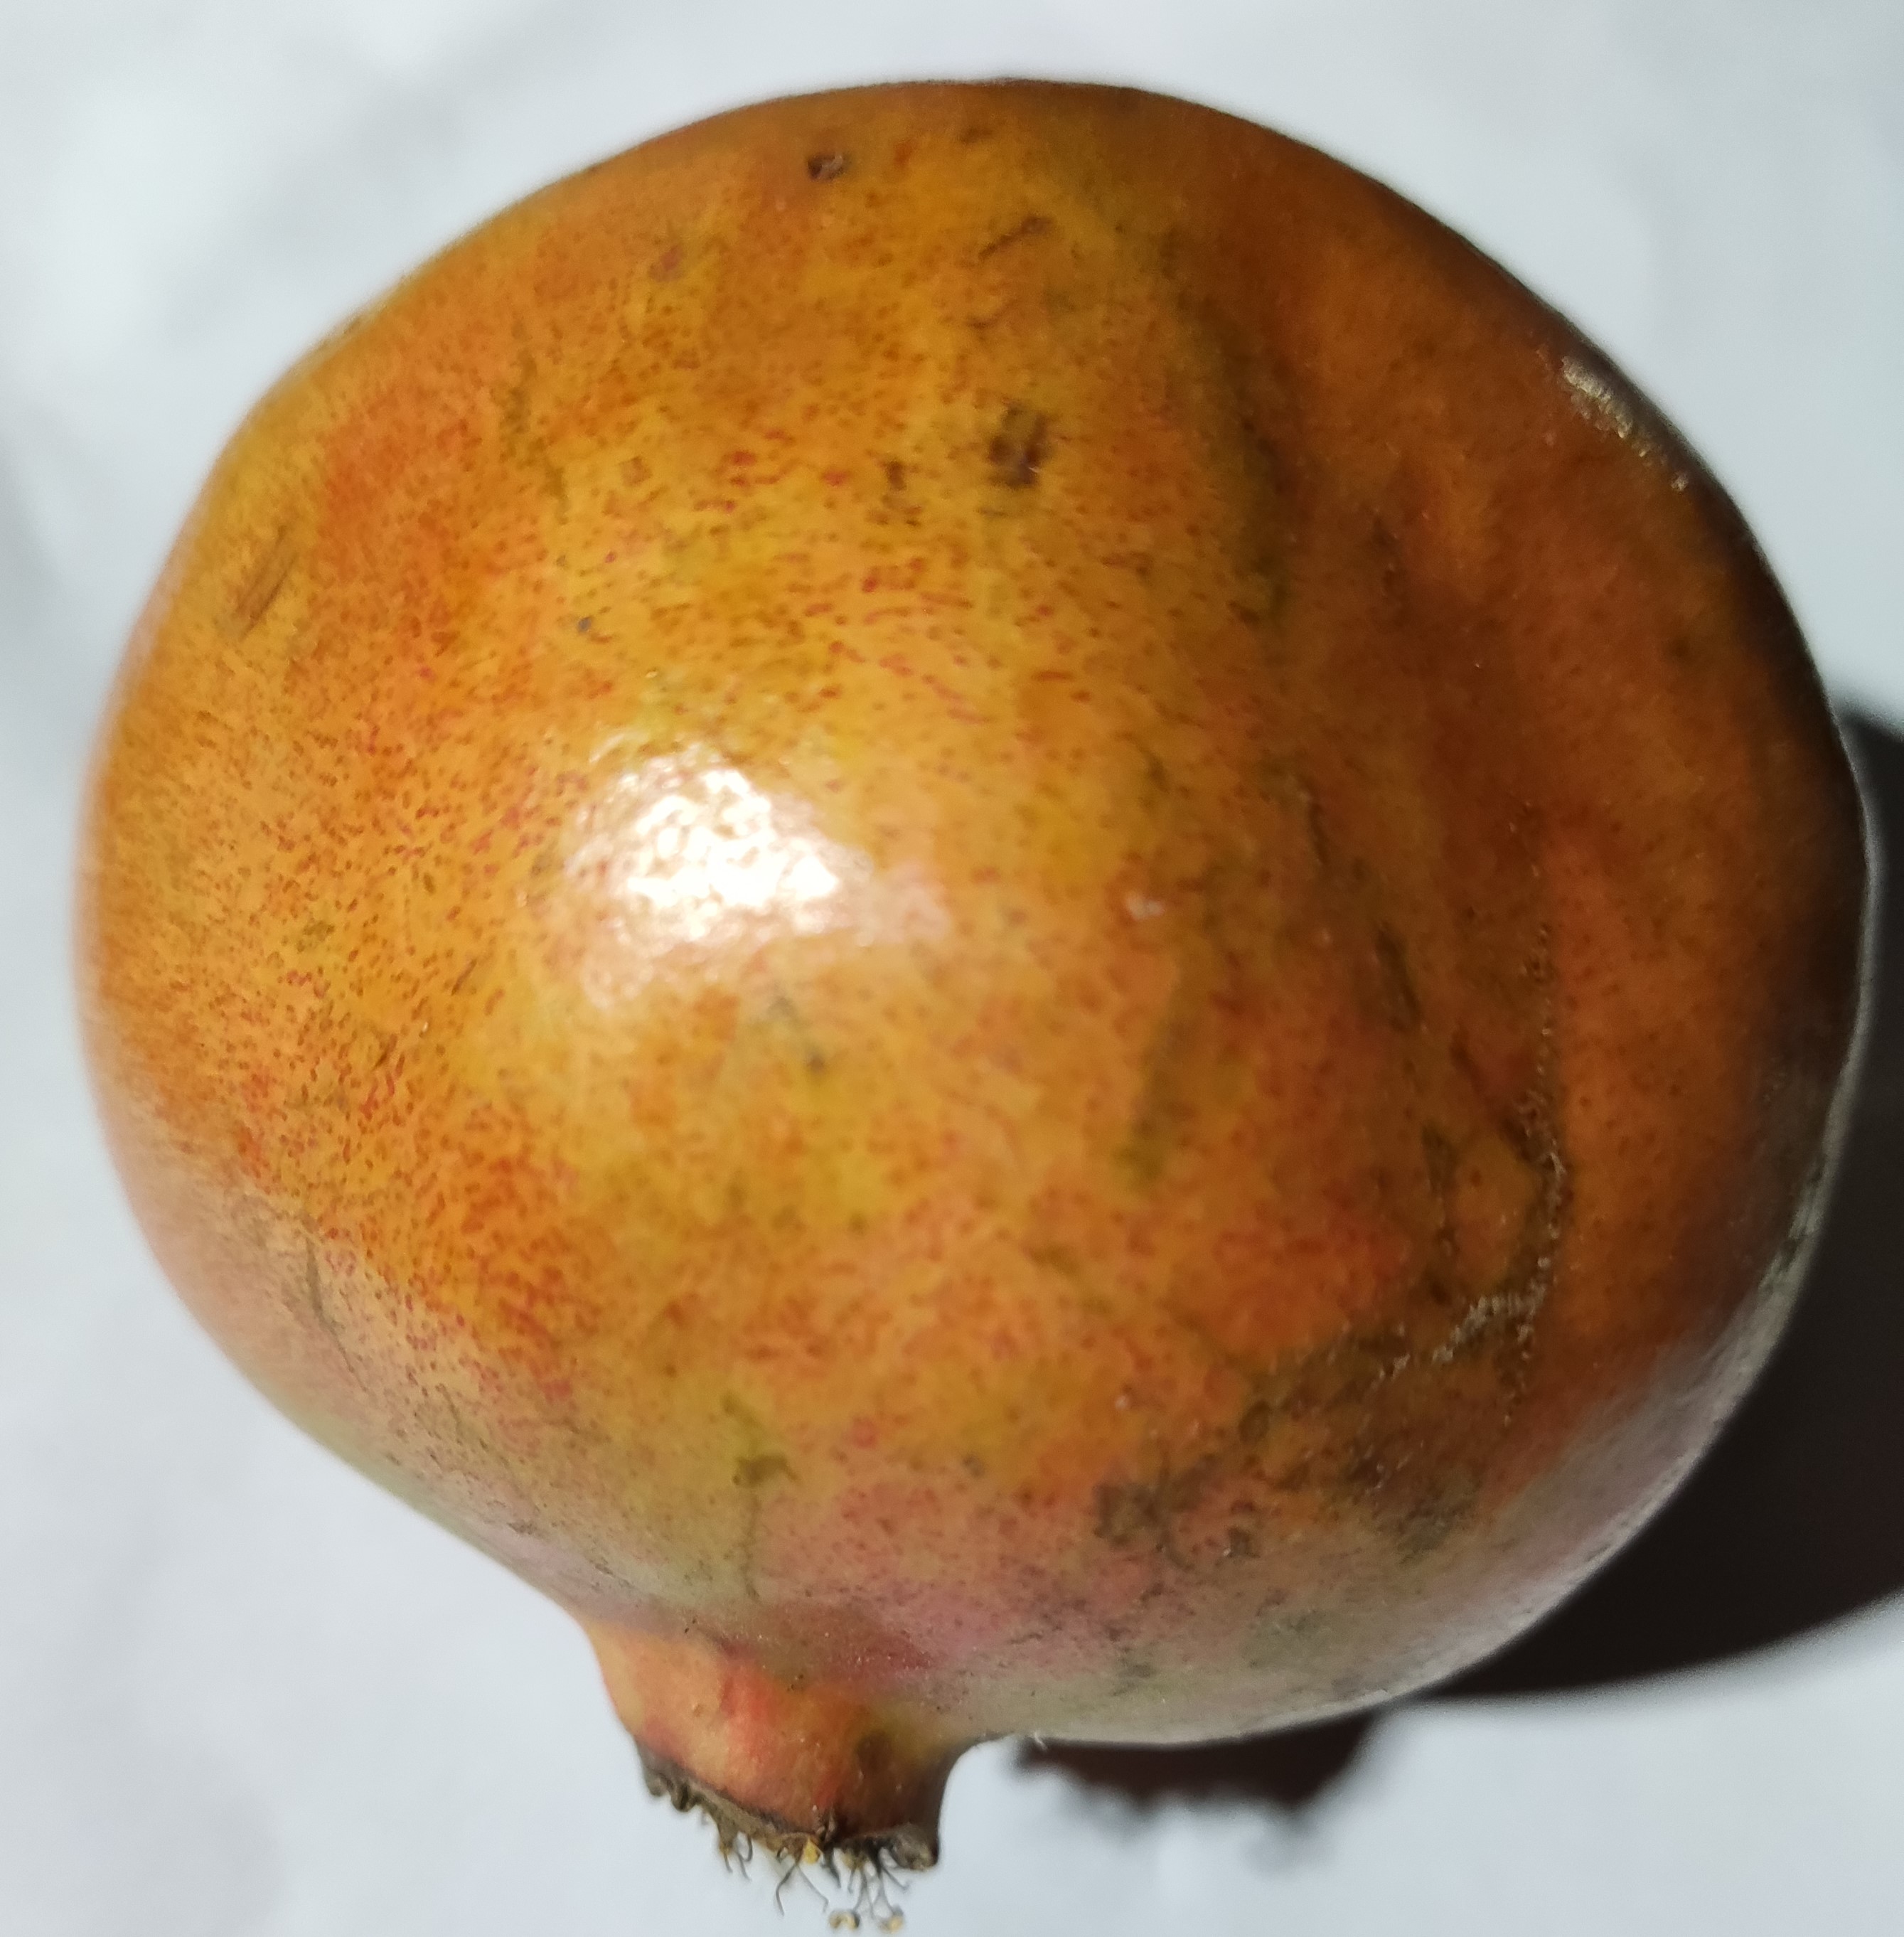
Fruit: pomegranate
Condition: fresh